Vuarmarens

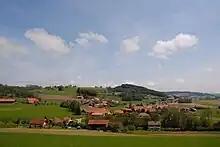
Vaurmarens and surroundings

Vuarmarens has an area, , of . Of this area, or 66.0% is used for agricultural purposes, while or 27.4% is forested. Of the rest of the land, or 6.6% is settled (buildings or roads).